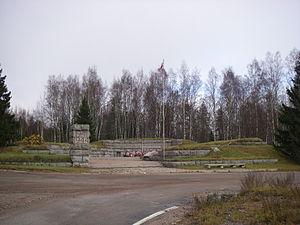
Petrovka est depuis 1948 un village du raïon de Vyborg dans l'isthme de Carélie en Russie.